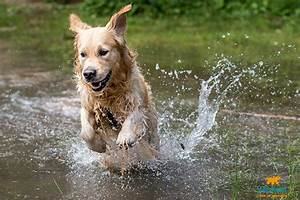
Label: dog